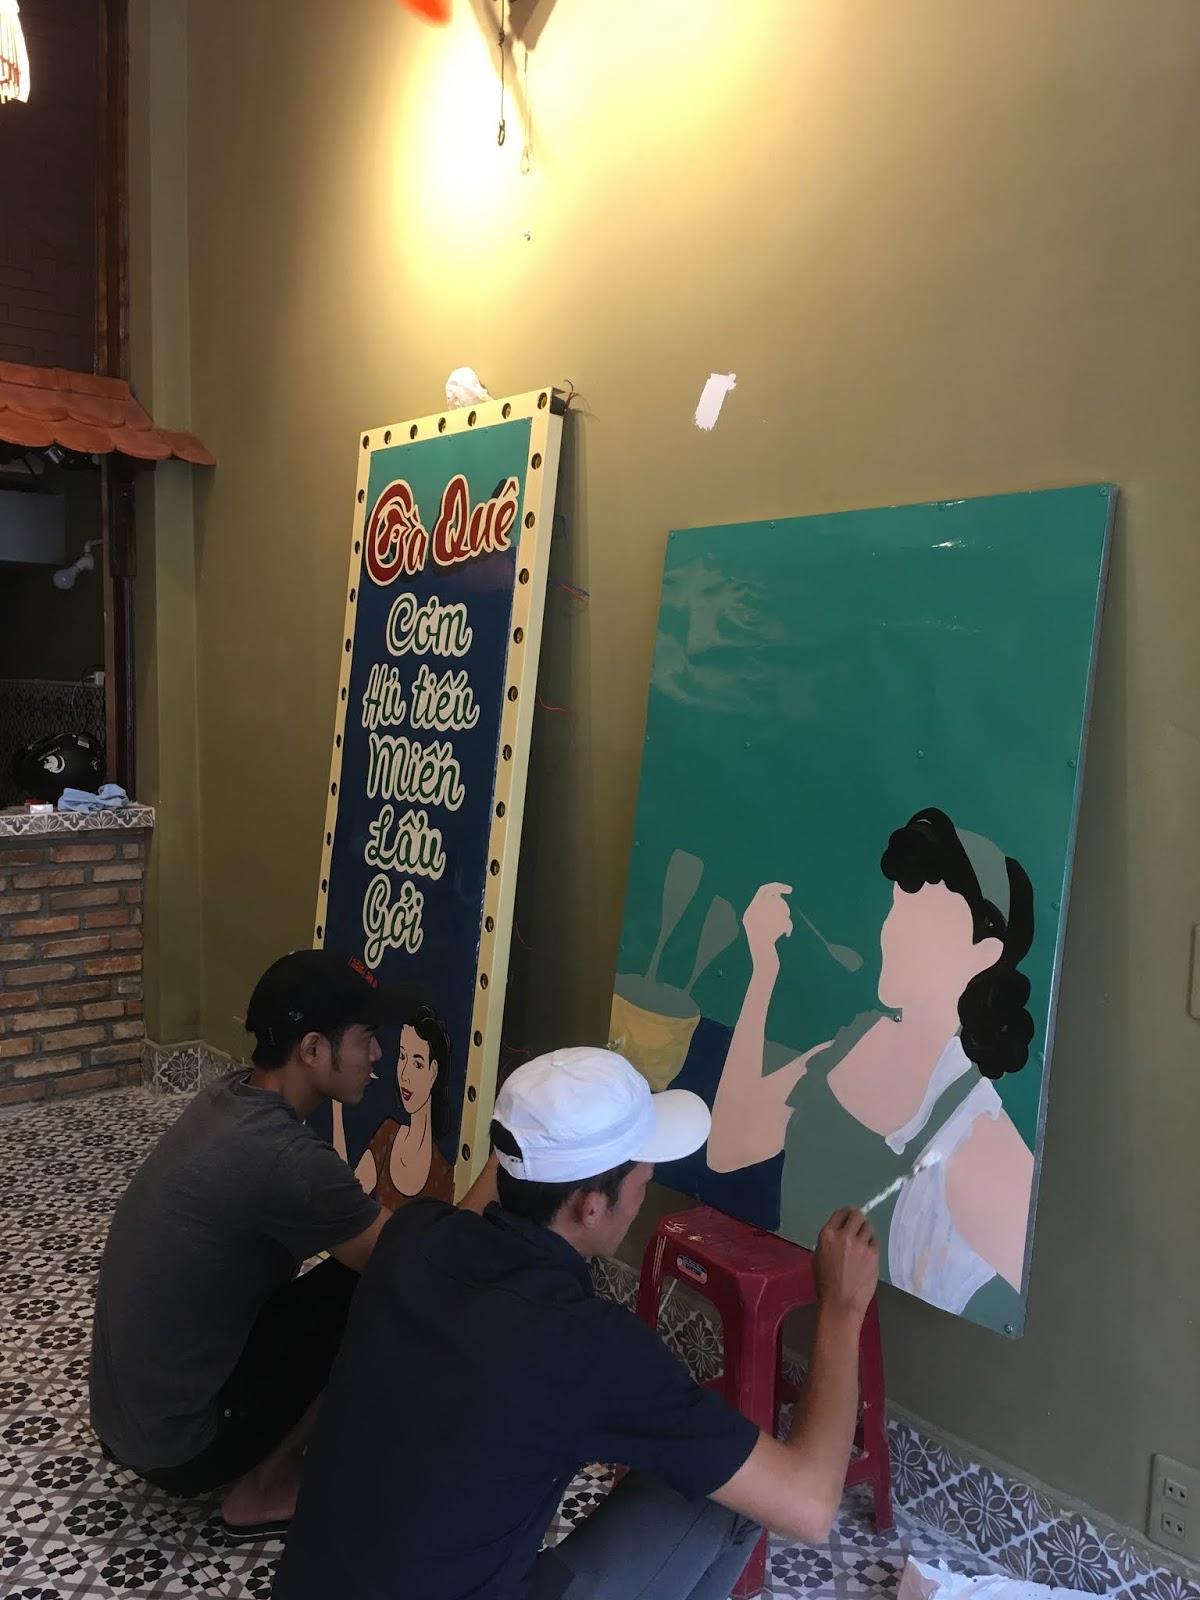
có hai người đàn ông đang vẽ tranh cùng nhau